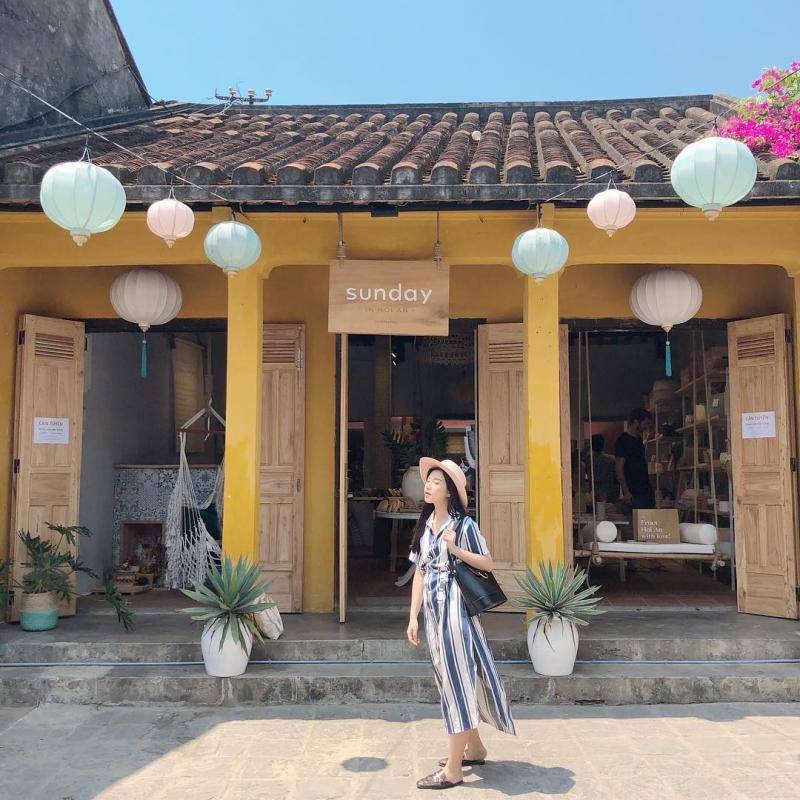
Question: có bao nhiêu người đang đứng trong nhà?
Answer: có hai người đang đứng trong nhà